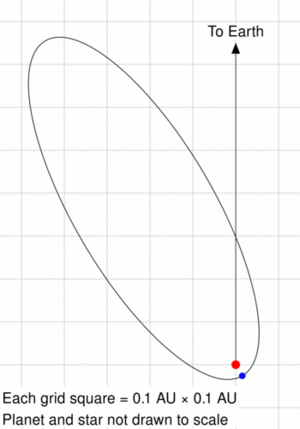
HD 80606 b est une exoplanète orbitant autour de HD 80606, une étoile d'environ 0,9 masses solaires située à environ 190 années-lumière du Soleil, dans la constellation de la Grande Ourse.
HD 80606, également appelée Struve 1341 B, est une naine jaune de type spectral G5V située à environ ∼217 a.l. du Soleil dans la constellation de la Grande Ourse. Avec HD 80607, elle forme une étoile binaire connue sous l'identifiant Struve 1341, ces deux étoiles, de même type spectral, orbitant à environ 1 200 UA l'une de l'autre.